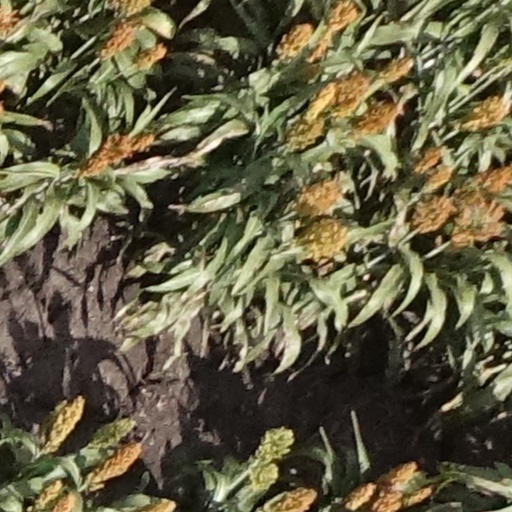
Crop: sorghum